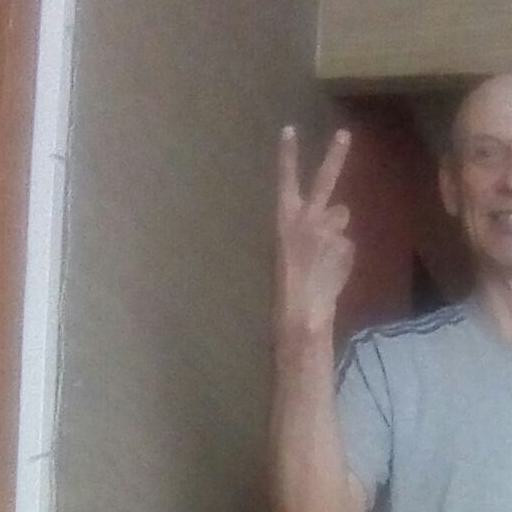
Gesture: peace_inverted